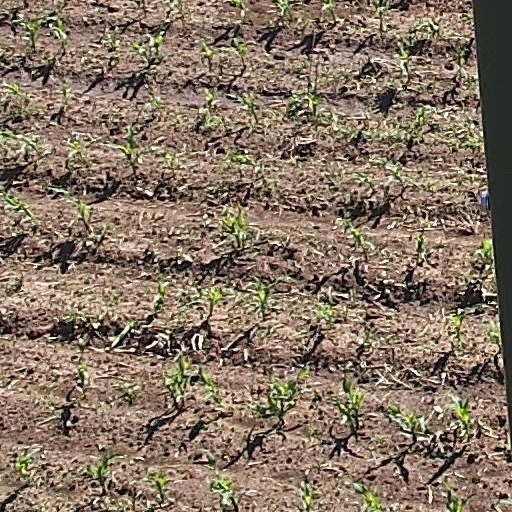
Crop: maize; corn